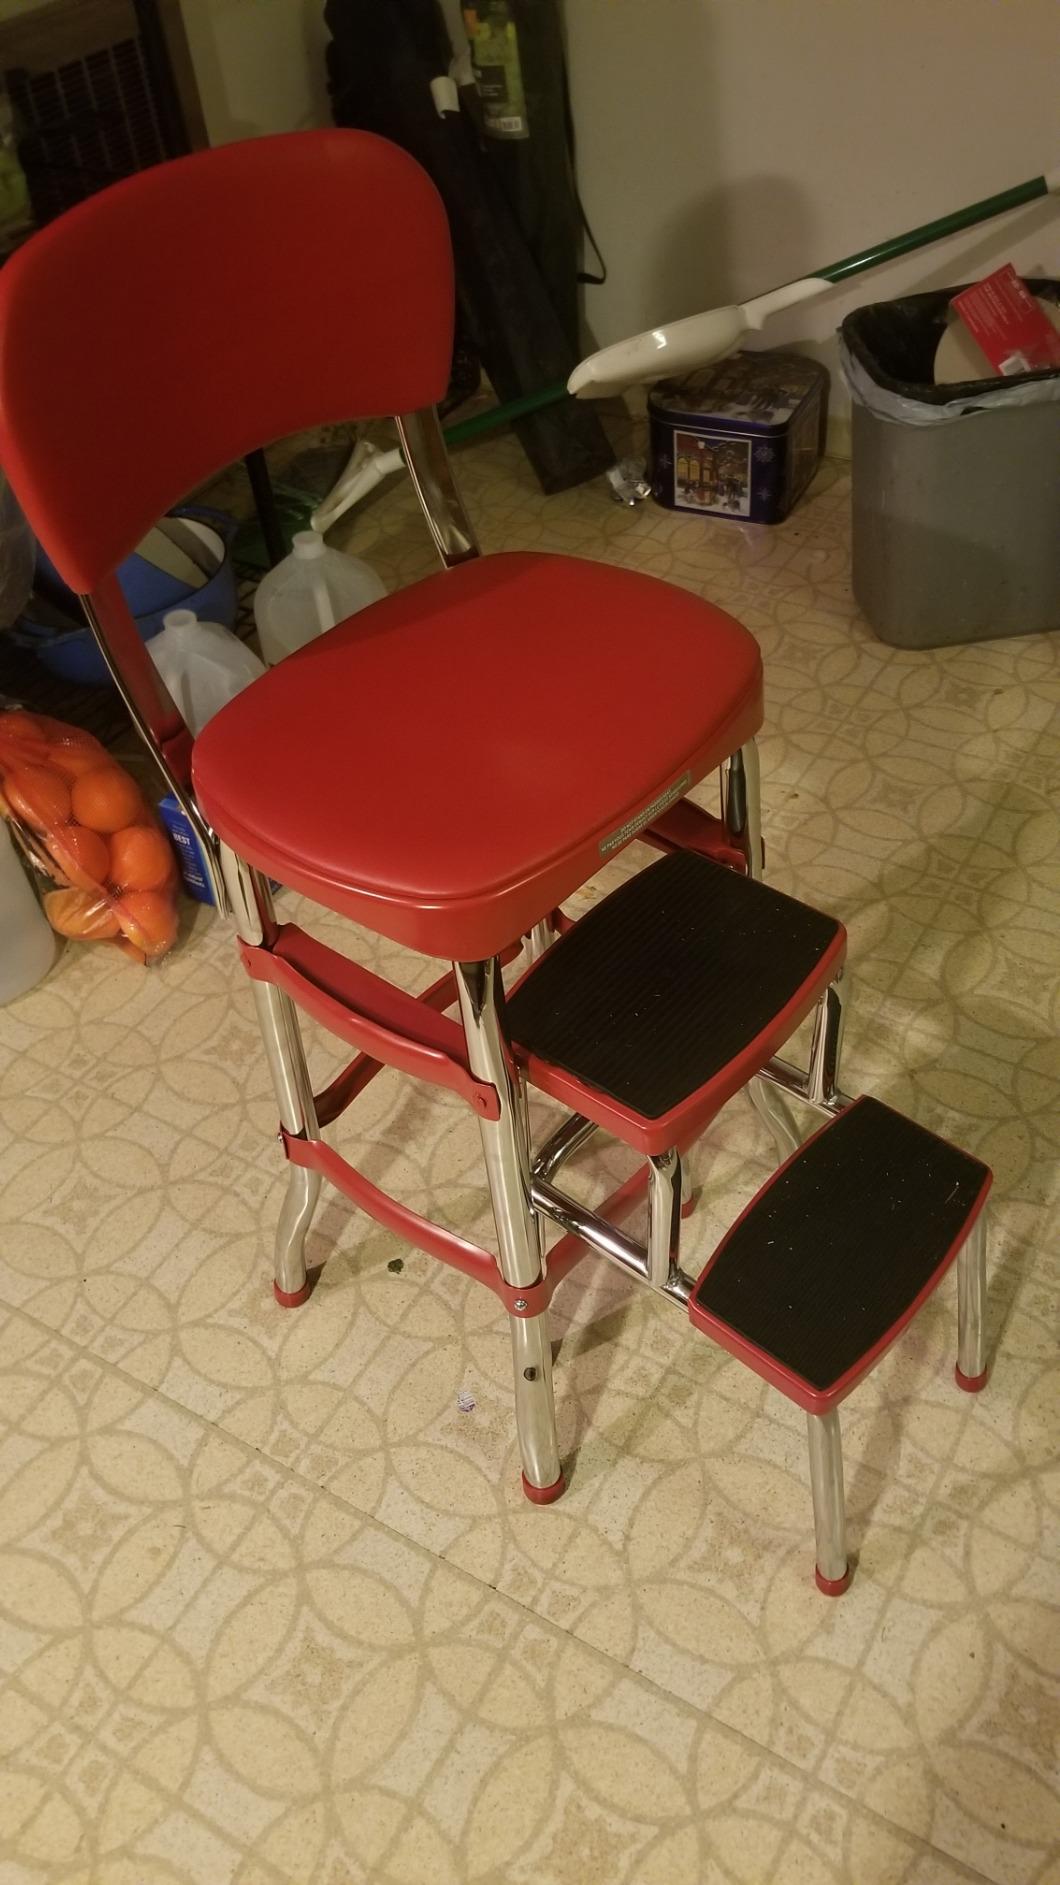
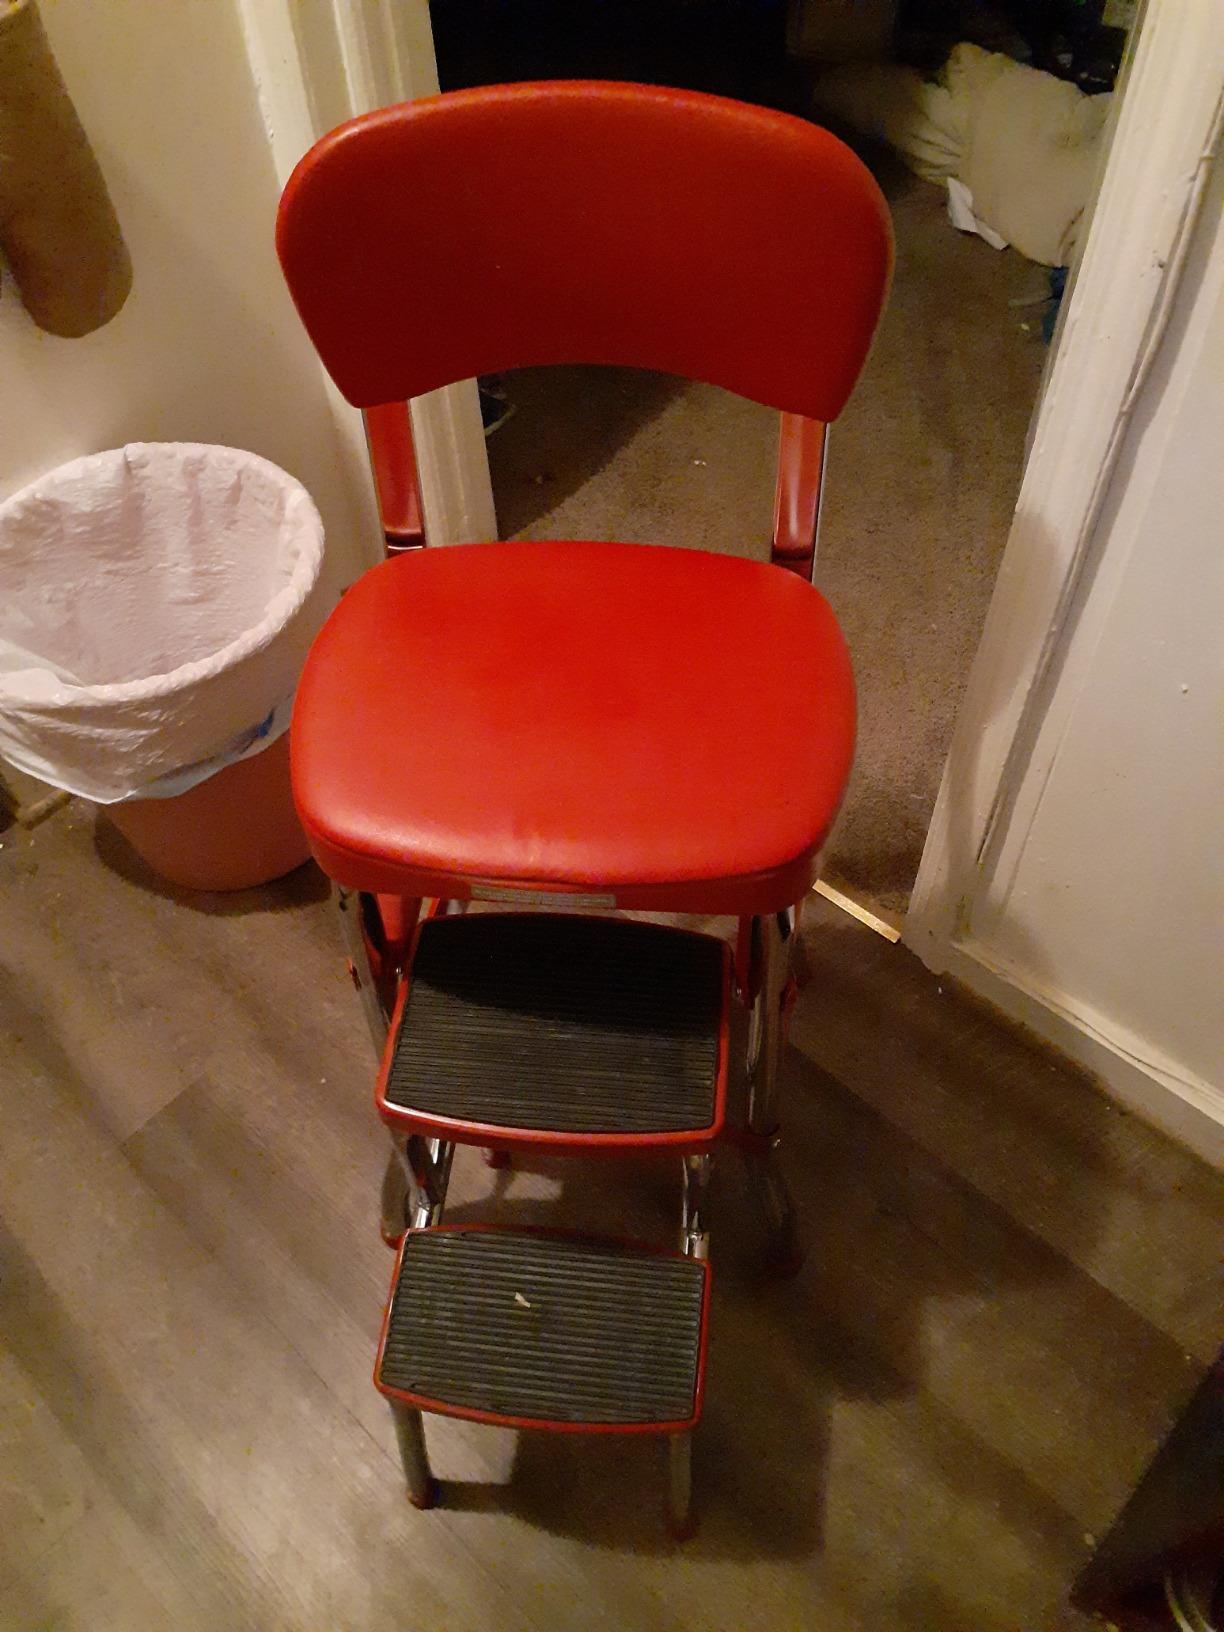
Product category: items_chair
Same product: yes